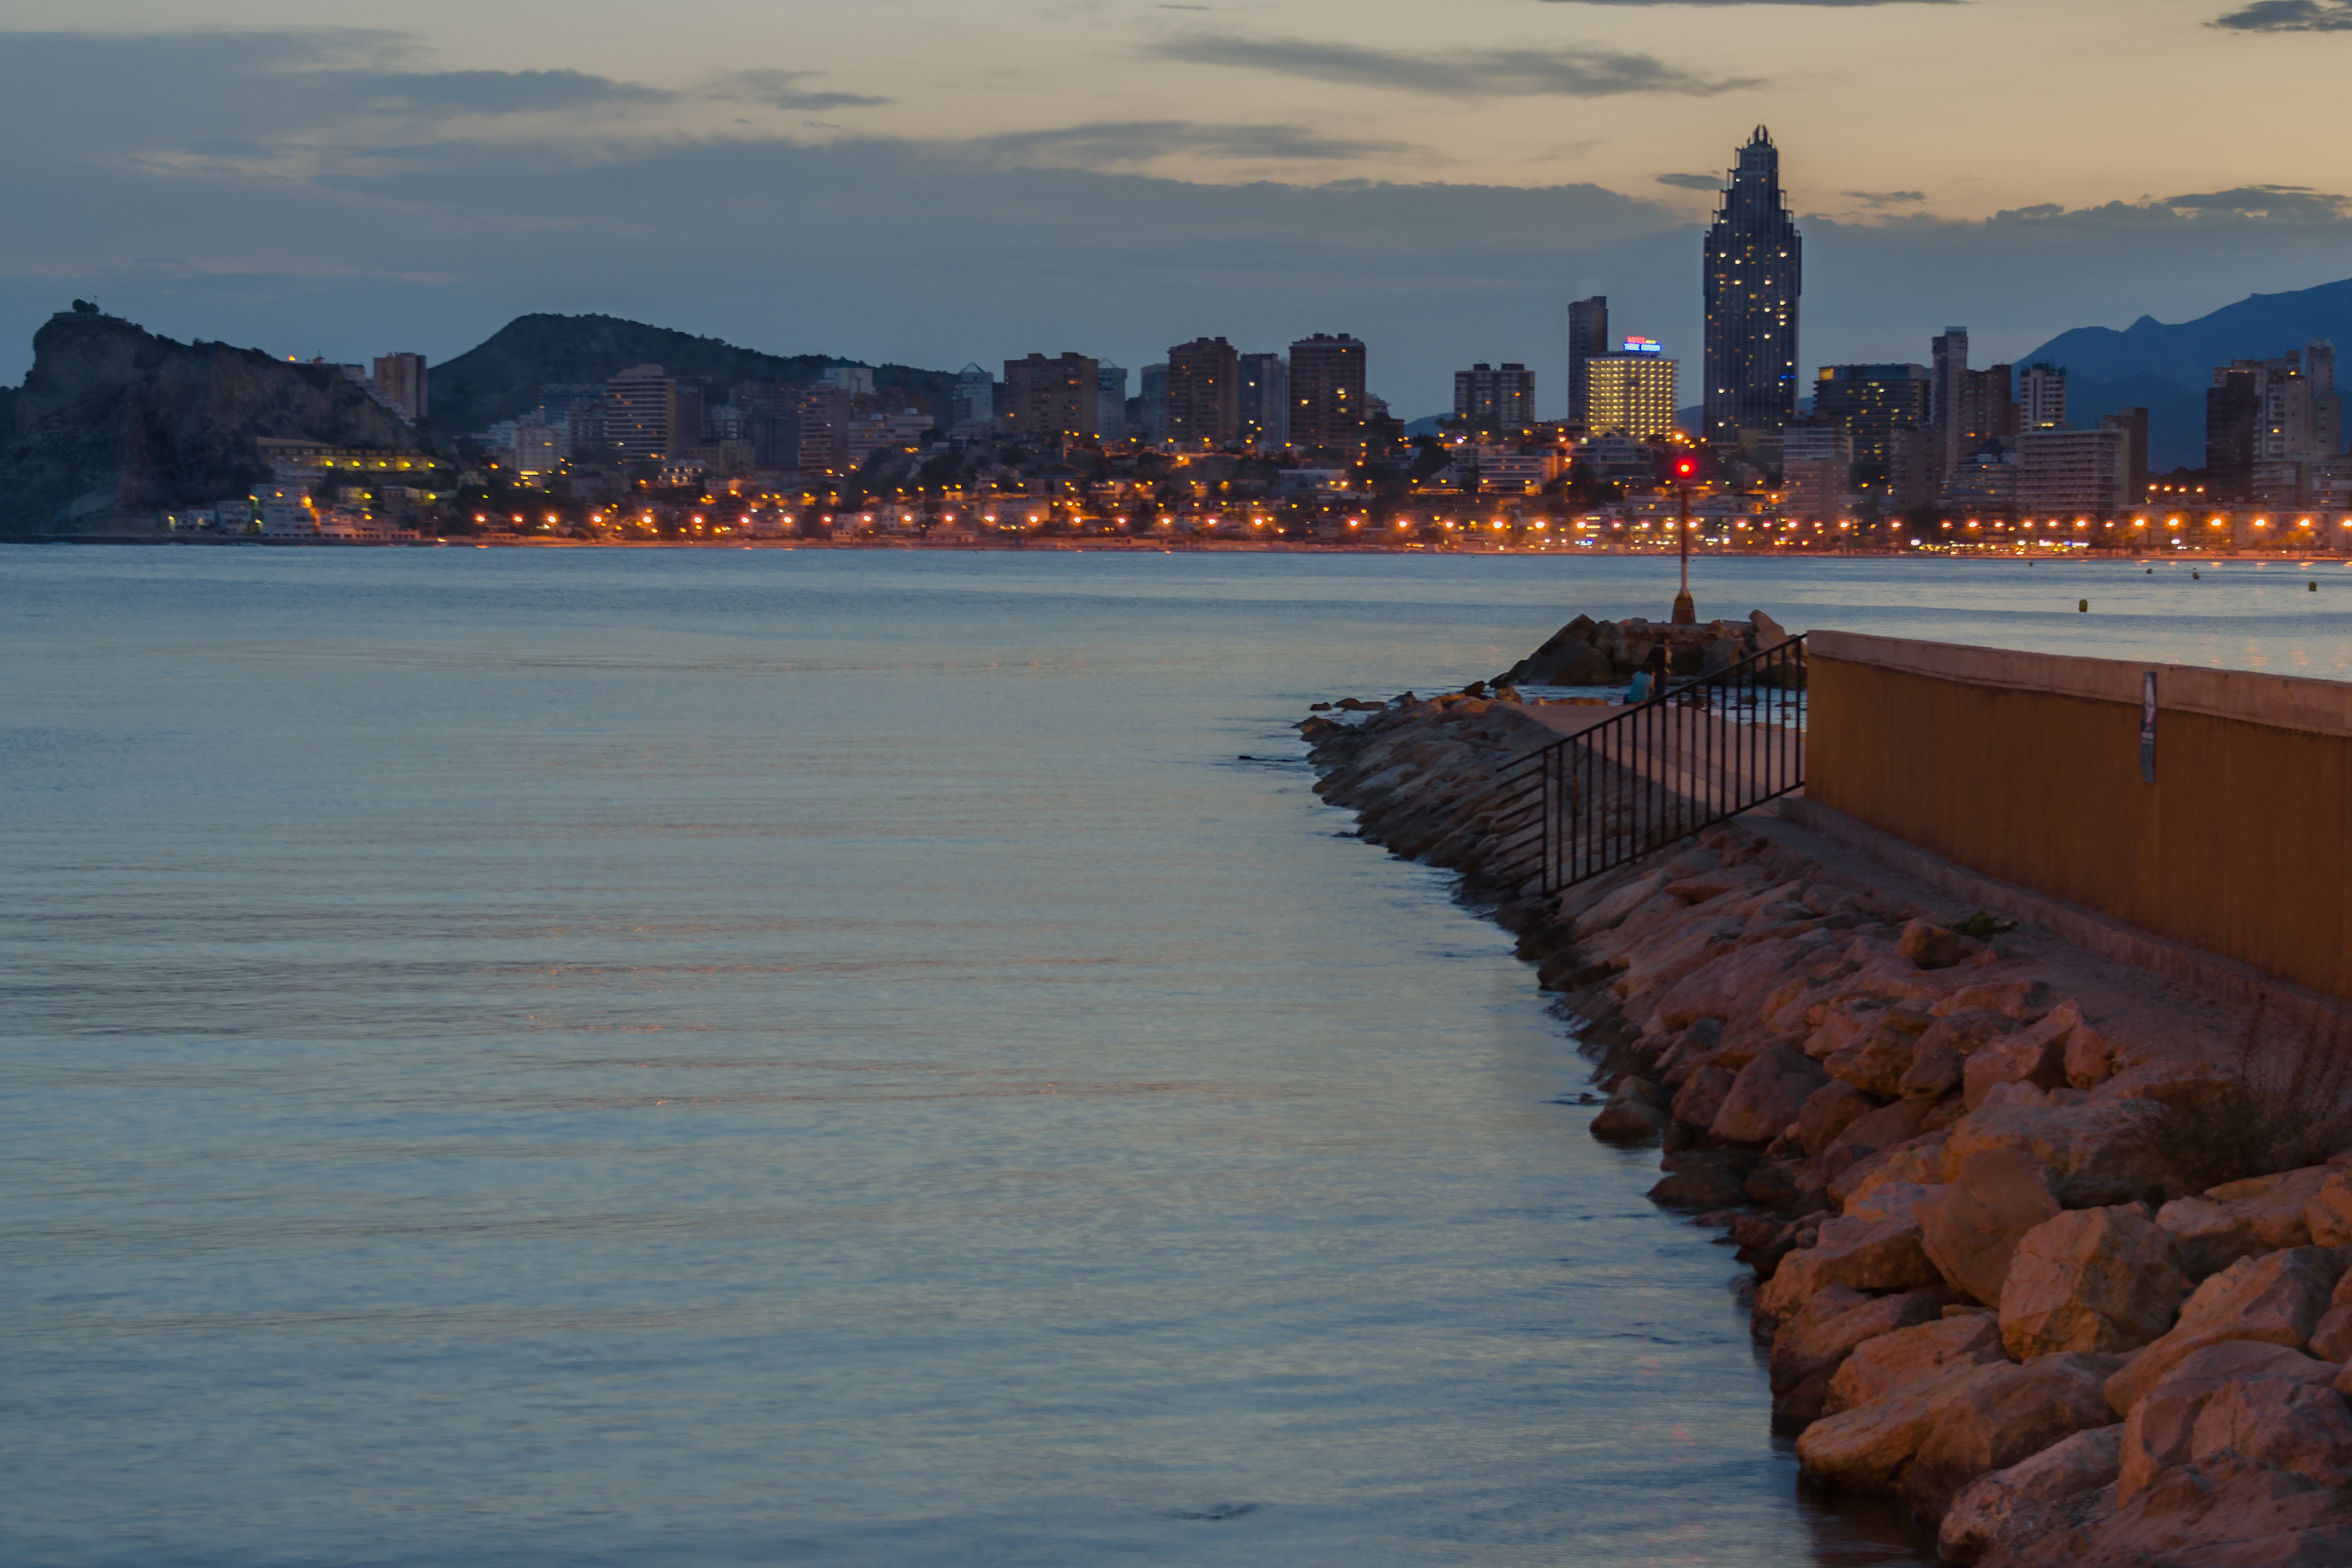
beach, sea, coast, water, ocean, horizon, sunrise, sunset, morning, shore, wave, dawn, river, vacation, dusk, evening, reflection, bay, body of water, benidorm